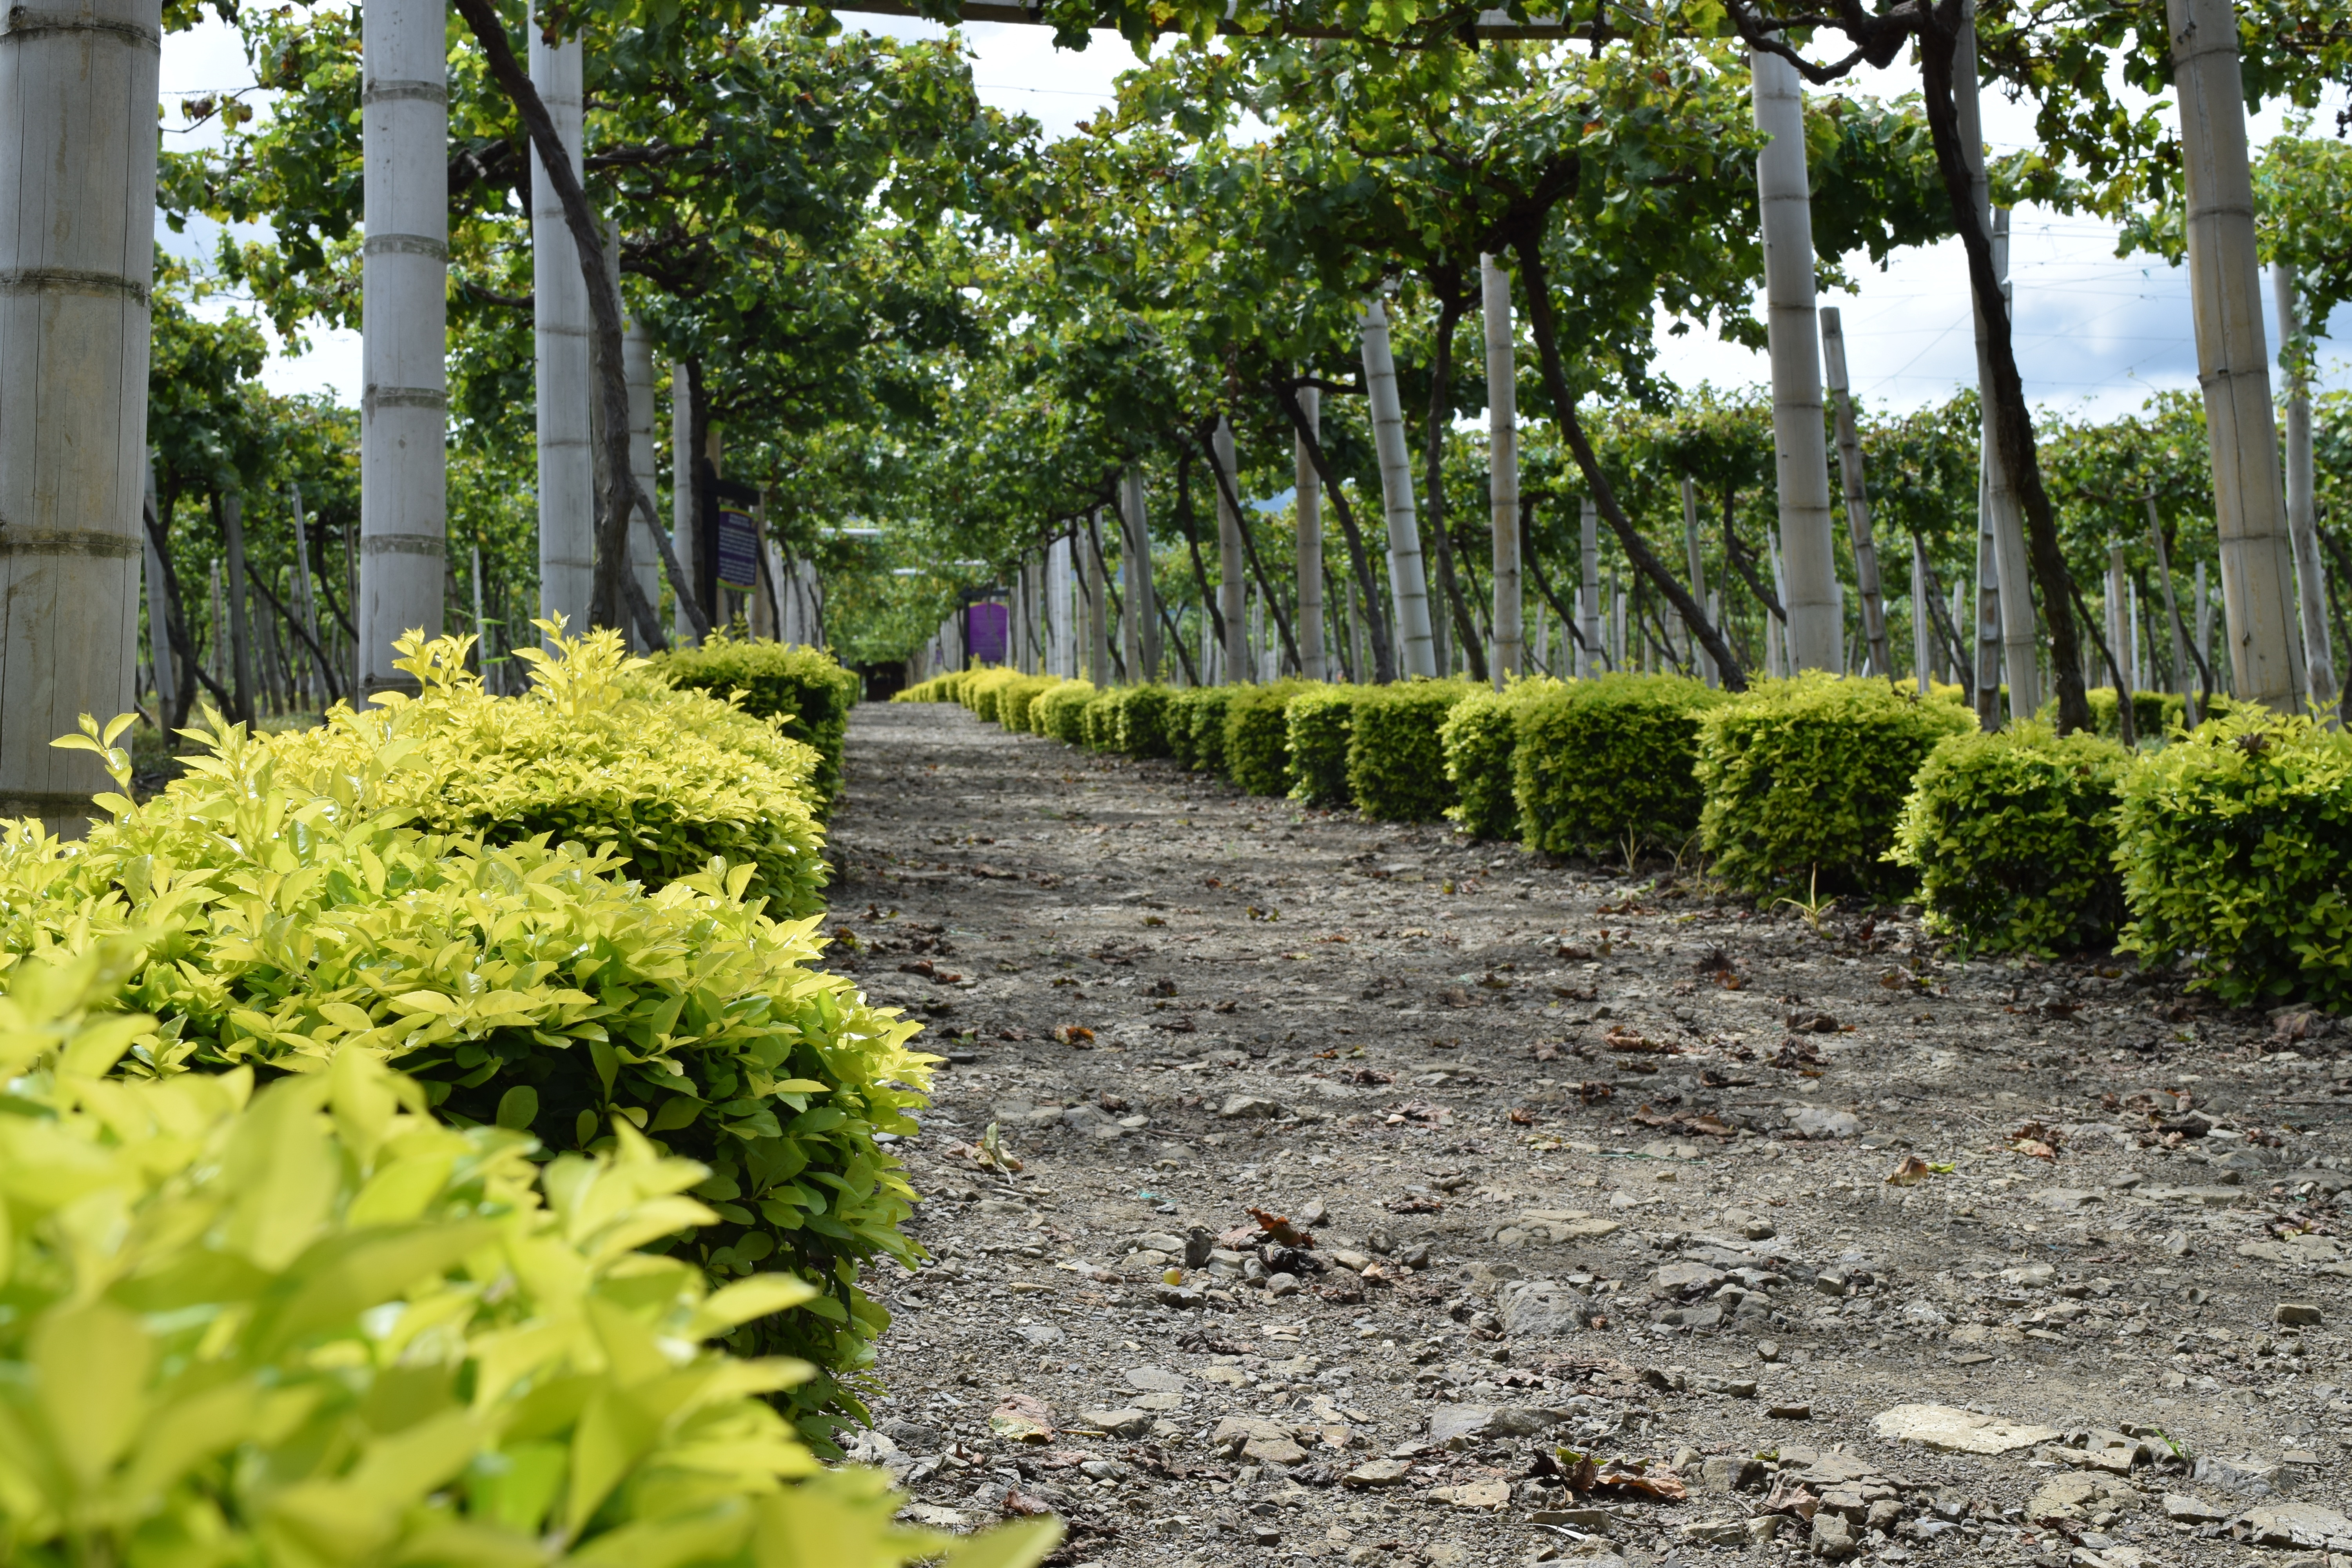
tree, path, vineyard, flower, harvest, backyard, soil, botany, garden, cultivation, shrub, grapes, plantation, woodland, yard, colombia, woody plant